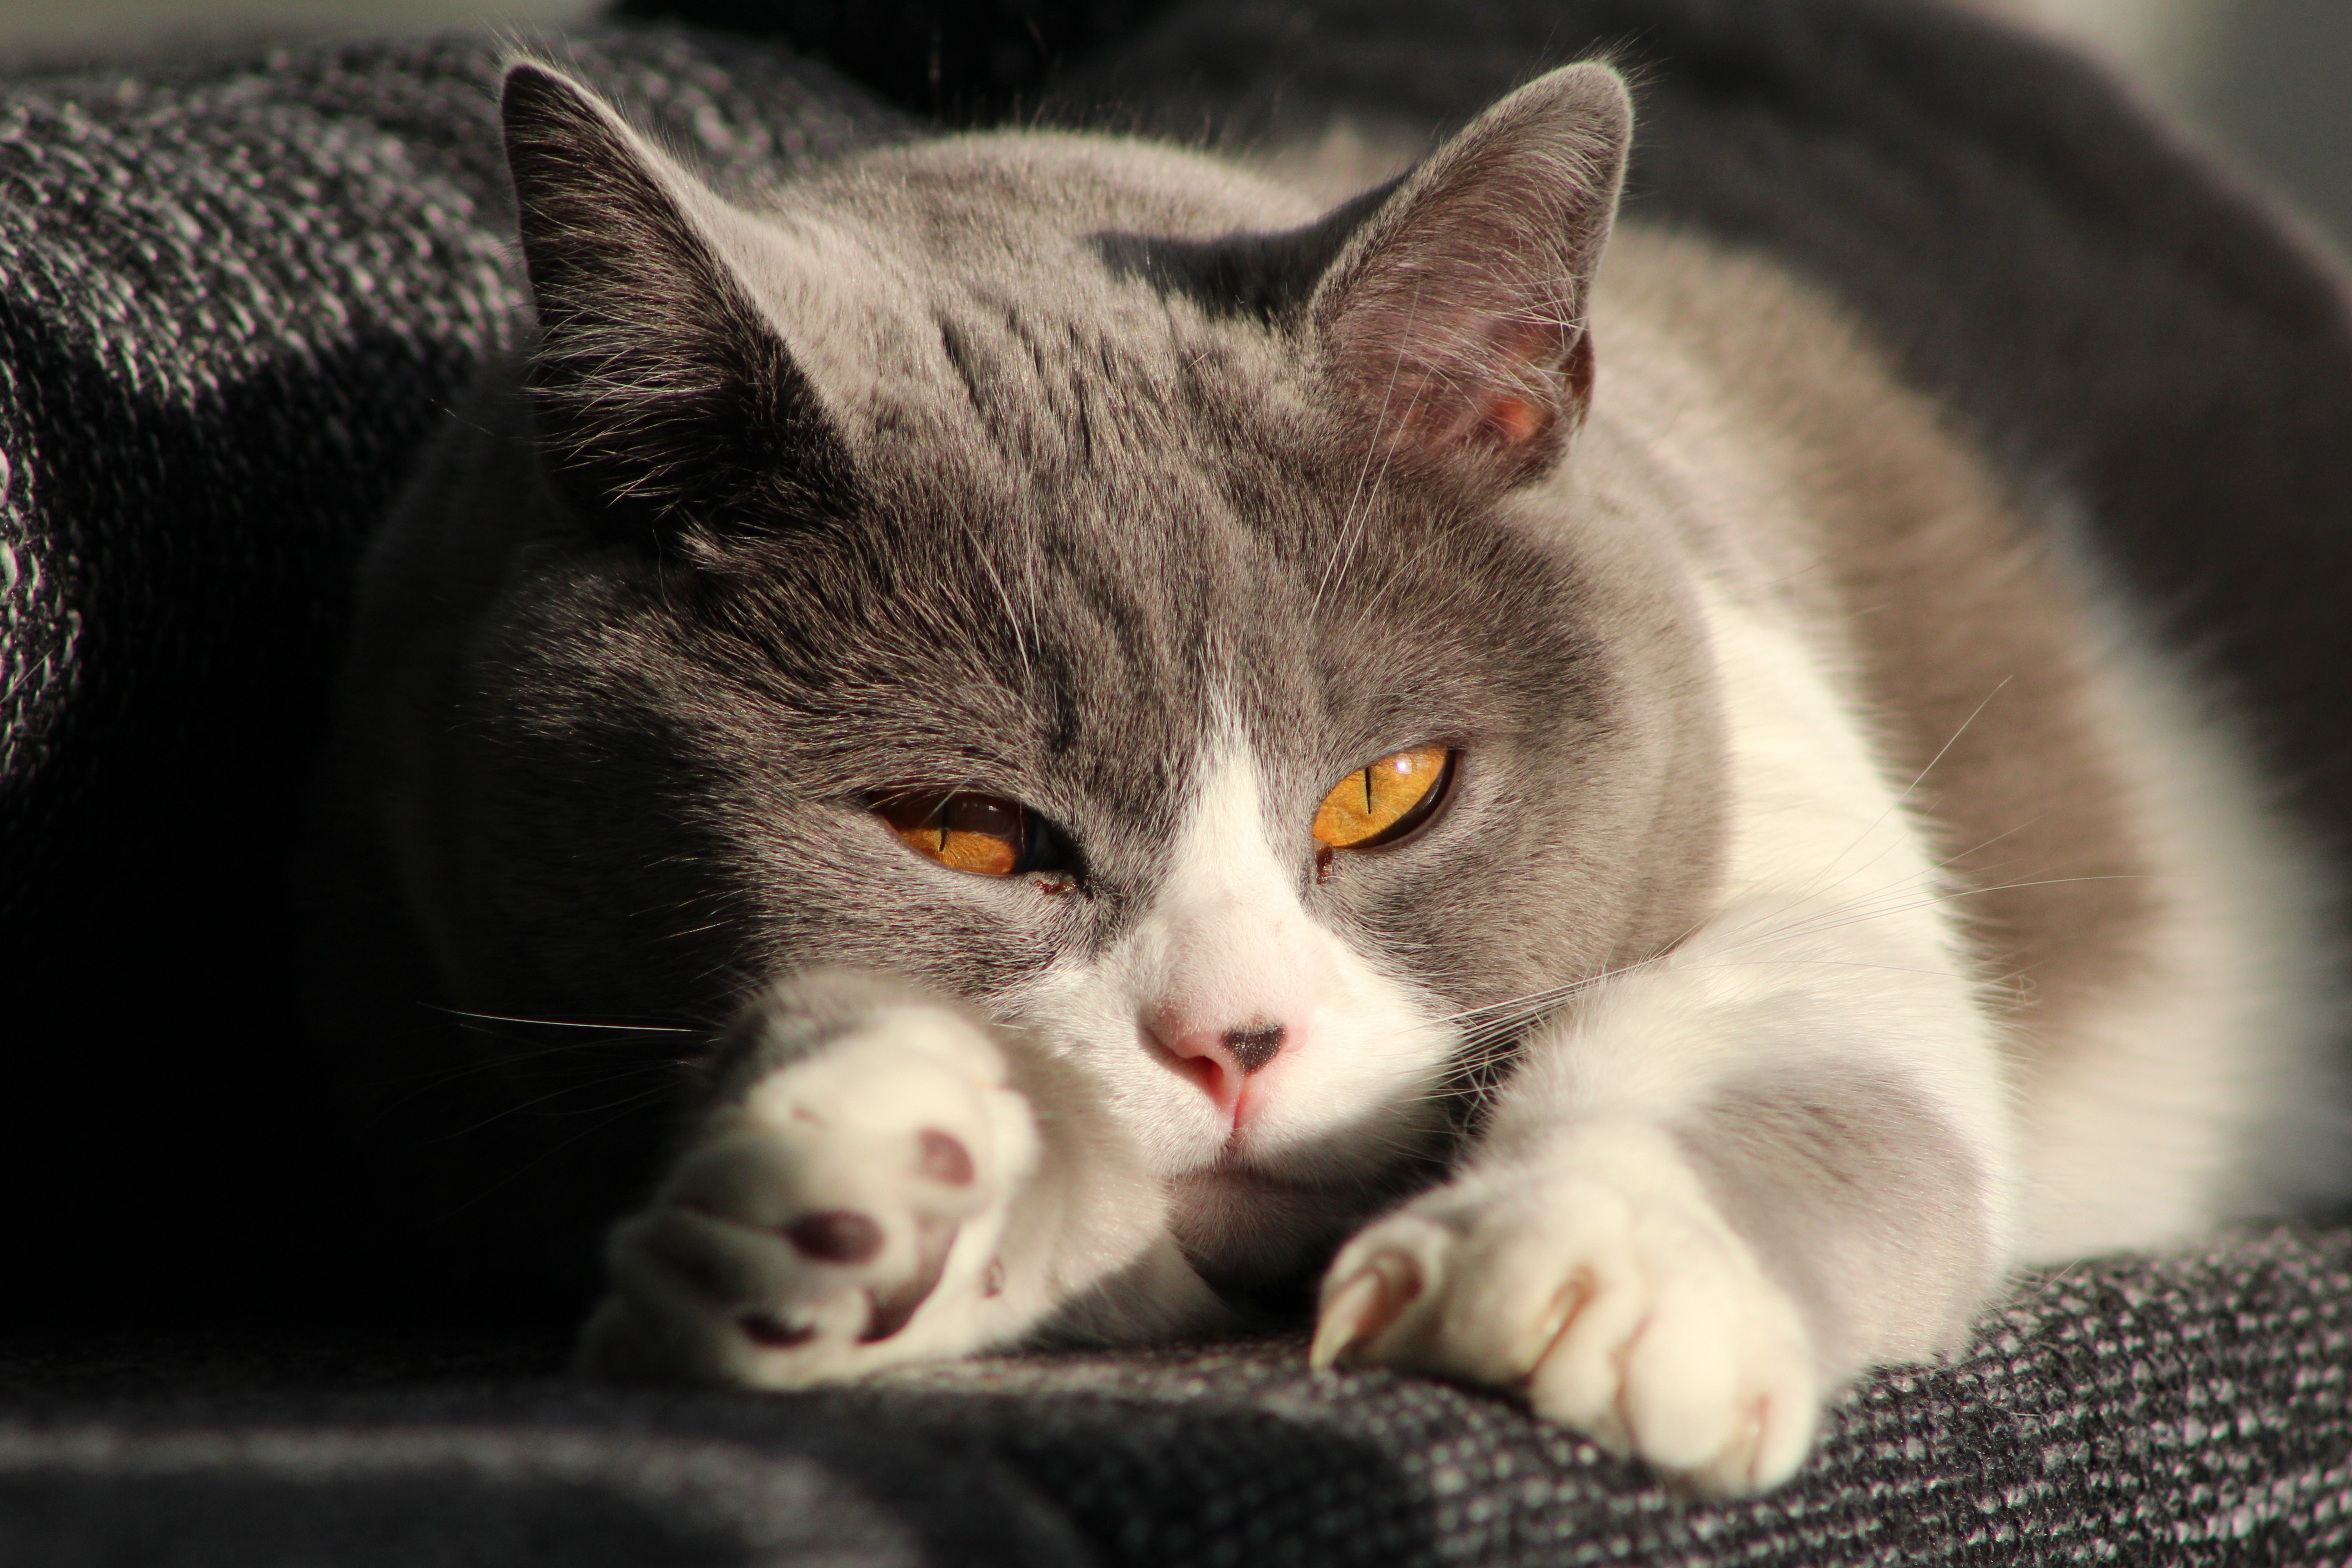
kitten, cat, mammal, close up, nose, whiskers, vertebrate, mieze, european shorthair, small to medium sized cats, cat like mammal, domestic short haired cat